Teen pop

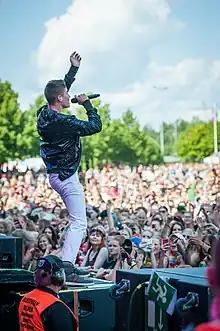
Finnish pop singer Robin Packalen performing at the 2015 Ilosaarirock Festival in Joensuu, Finland

In 2010, the creation of Ark Music Factory helped contribute a new generation of teen pop artists via the Internet, such as Rebecca Black and Jenna Rose, despite major criticism with these artists due to the excessive use of auto-tune. As for Japanese teen pop culture, the category of "idol" was playing an important role. Momoiro Clover Z is ranked as number one among female idol groups according to 2013–2017 surveys.